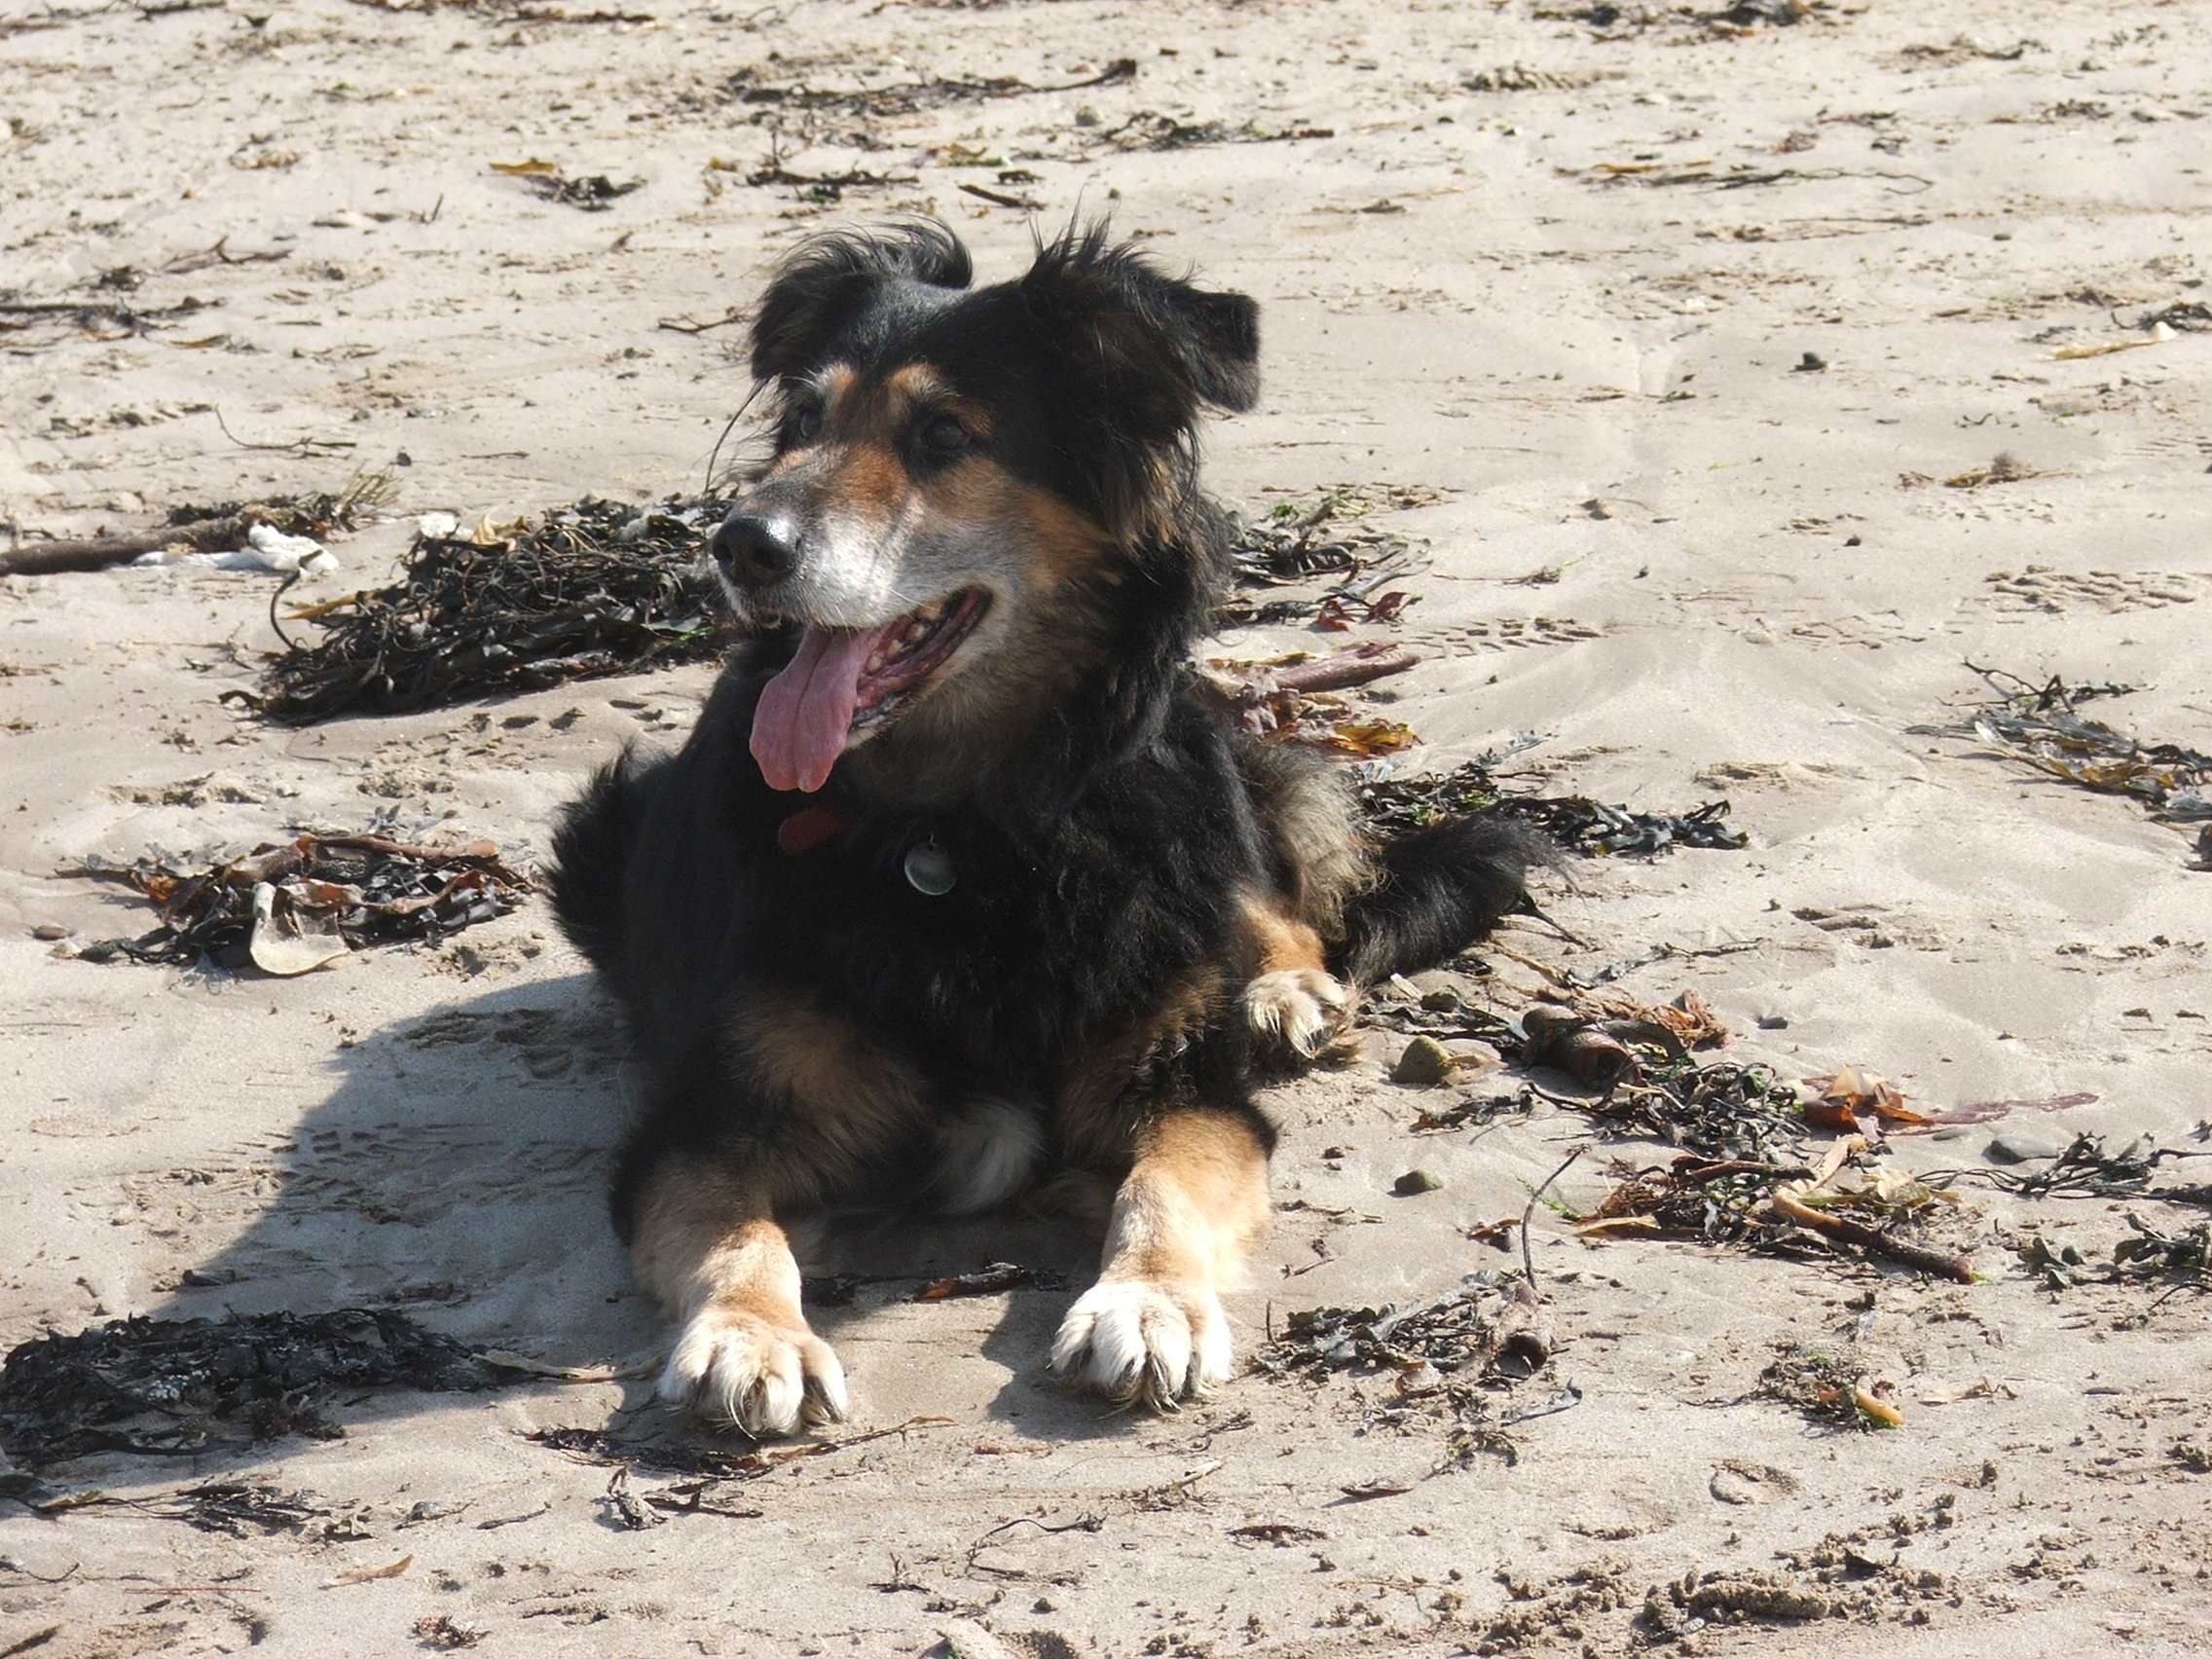
dog, canine, pet, mammal, vertebrate, mongrel, australian shepherd, crossbreed, street dog, dog like mammal